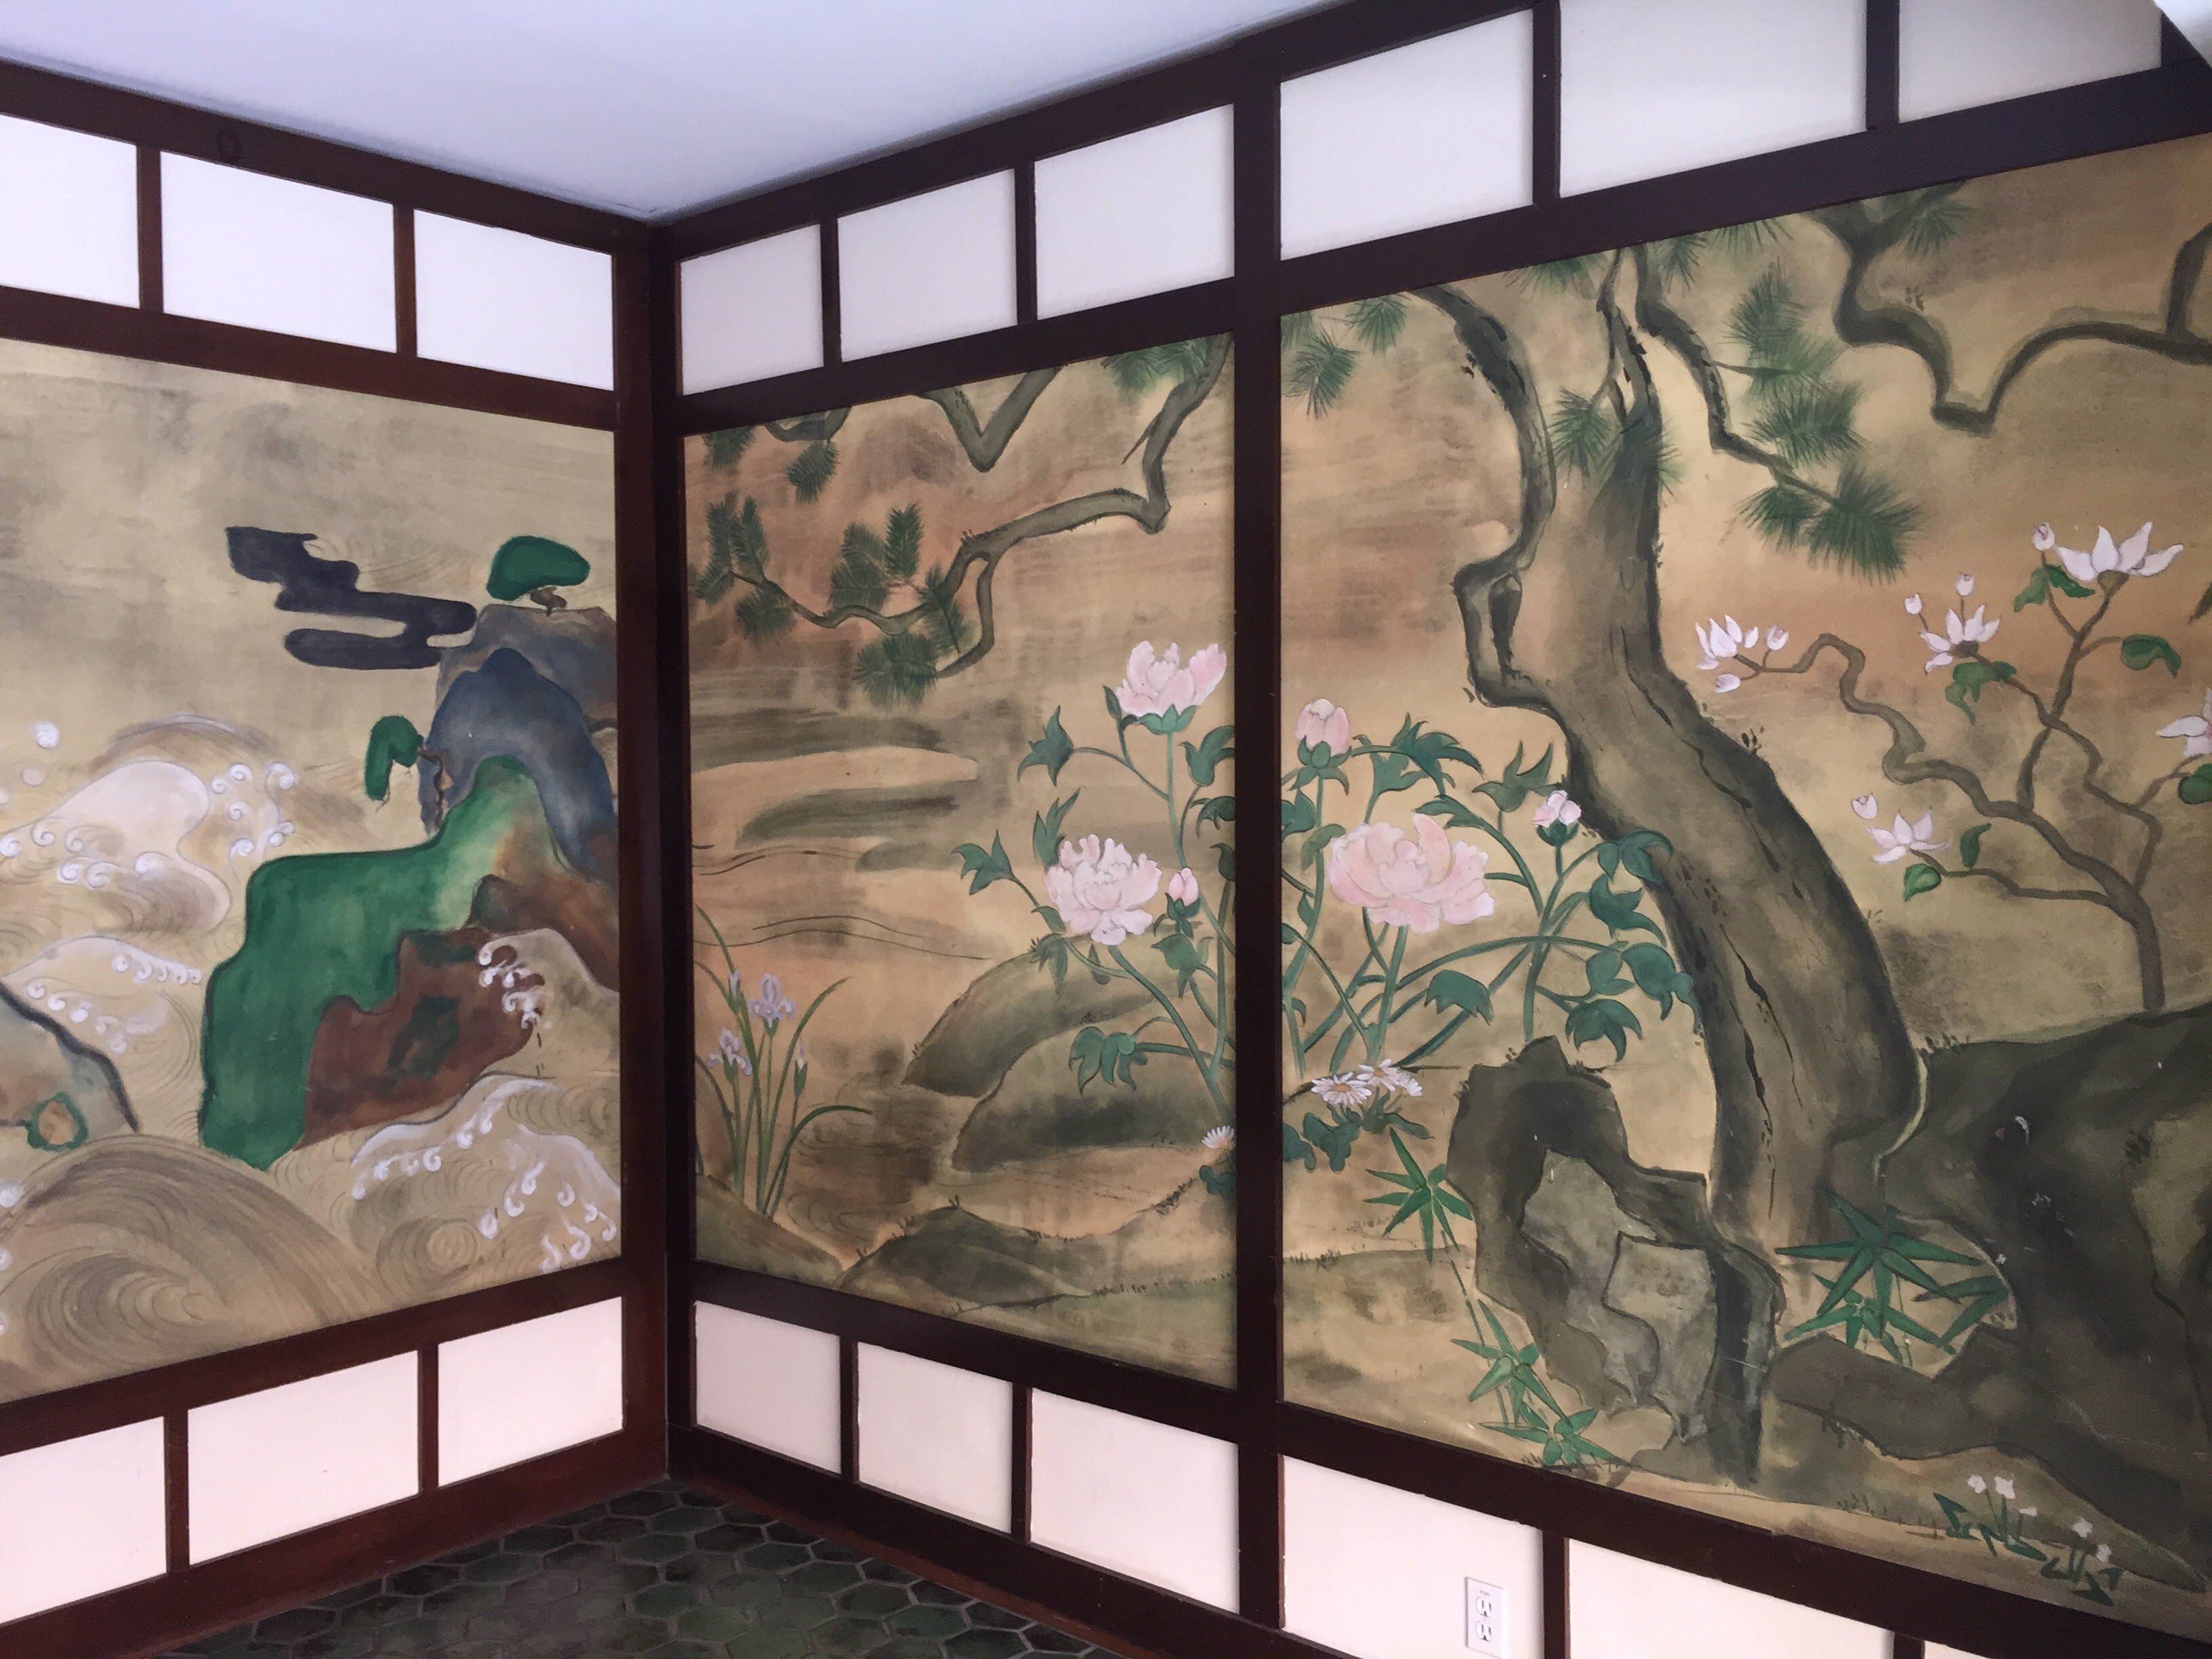
window, glass, wall, hollywood, museum, material, painting, interior design, art, mural, tourist attraction, modern art, art gallery, yamashiro, asian mural